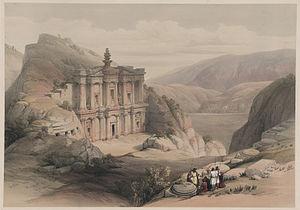
5 août, États-Unis, frontière de Détroit : au sud du Fort Pontchartrain du Détroit, les forces amérindiennes de Tecumseh, alors nommé brigadier général dans l’armée britannique, attire dans un guet-apens 200 Américains qui doivent battre en retraite.
21 avril, Calcutta : début du voyage de l'explorateur William Moorcroft dans l'Himalaya, au Tibet et au Cachemire. Il atteint le col de Niti le 4 juin, Gartok le 17 juillet.